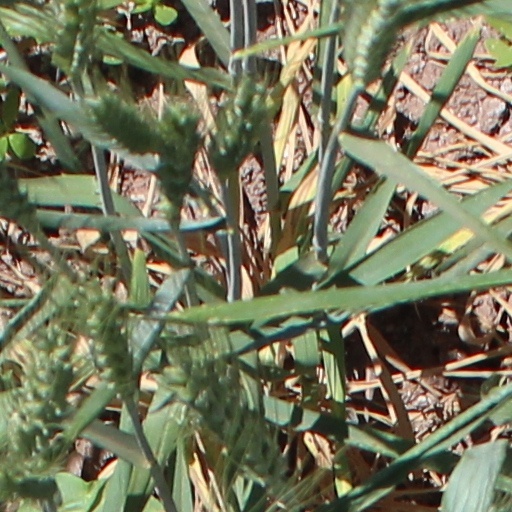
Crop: wheat